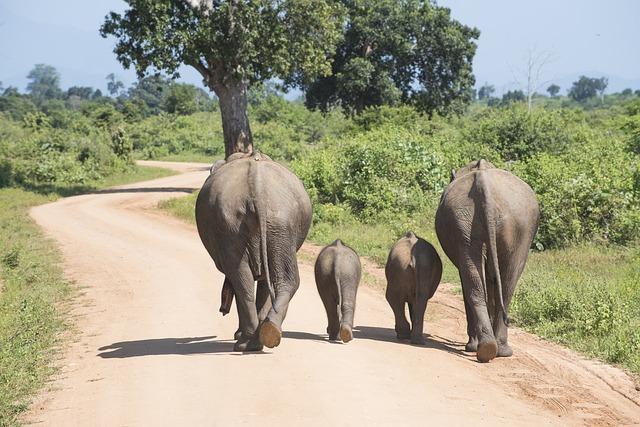
elephant